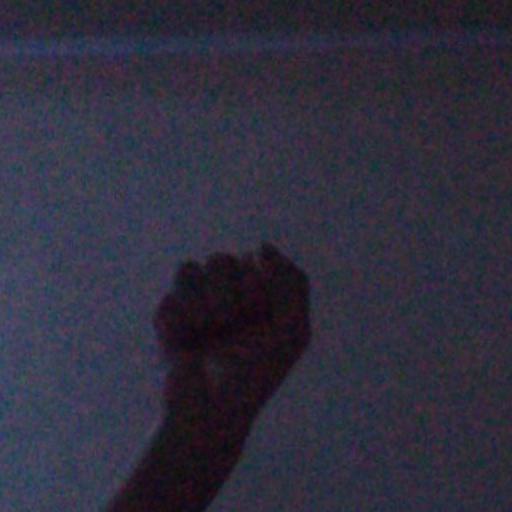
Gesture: fist